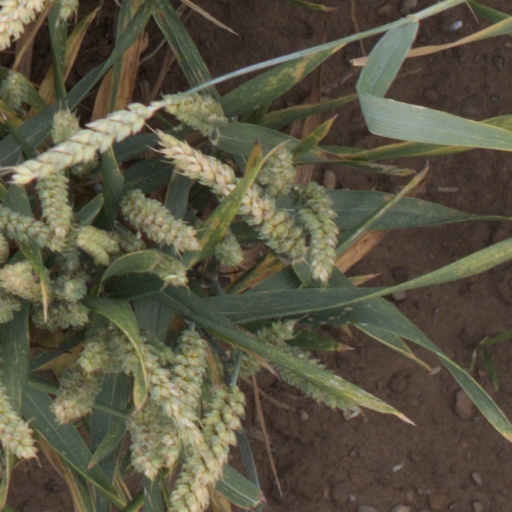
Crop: wheat